British Standard Whitworth

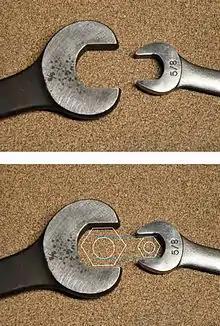
Two spanners, both nominal size  in, with a diagram superimposed to show the logic that allows them both to be nominal size  in when their actual sizes are clearly different (across-flats distance vs screw diameter). The across-flats definition is the common standard today, and has been for many decades. The larger spanner in this photo is from the 1920s or earlier. Its face was polished to allow the size stamp to show well in the photograph. This example is American, but it illustrates the way that spanners for Whitworth fasteners were typically labelled.

Whitworth and BSF spanner markings refer to the bolt diameter, rather than the distance across the flats of the hexagon (A/F) as in other standards. Confusion can arise because each Whitworth hexagon was originally one size larger than that of the corresponding BSF fastener. This leads to instances where for example, a spanner marked " BSF" is the same size as one marked " W". In both cases the spanner jaw width of 0.710 in, the width across the hexagon flat, is the same.